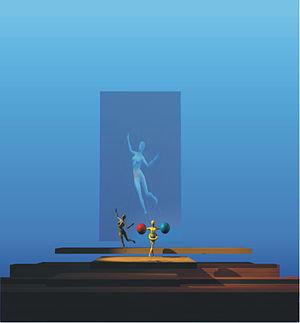
Les mamelles de Tirésias de Guillaume Apollinaire et Francis Poulenc
Les Mamelles de Tirésias est un drame « surréaliste » en deux actes et un prologue de Guillaume Apollinaire, créé au conservatoire Maubel le 24 juin 1917 dans une mise en scène de Pierre Albert-Birot, décor de Serge Férat et costumes d'Irène Lagut. La musique était de Germaine Albert-Birot.
Sylvain Lhermitte est un metteur en scène et architecte français.